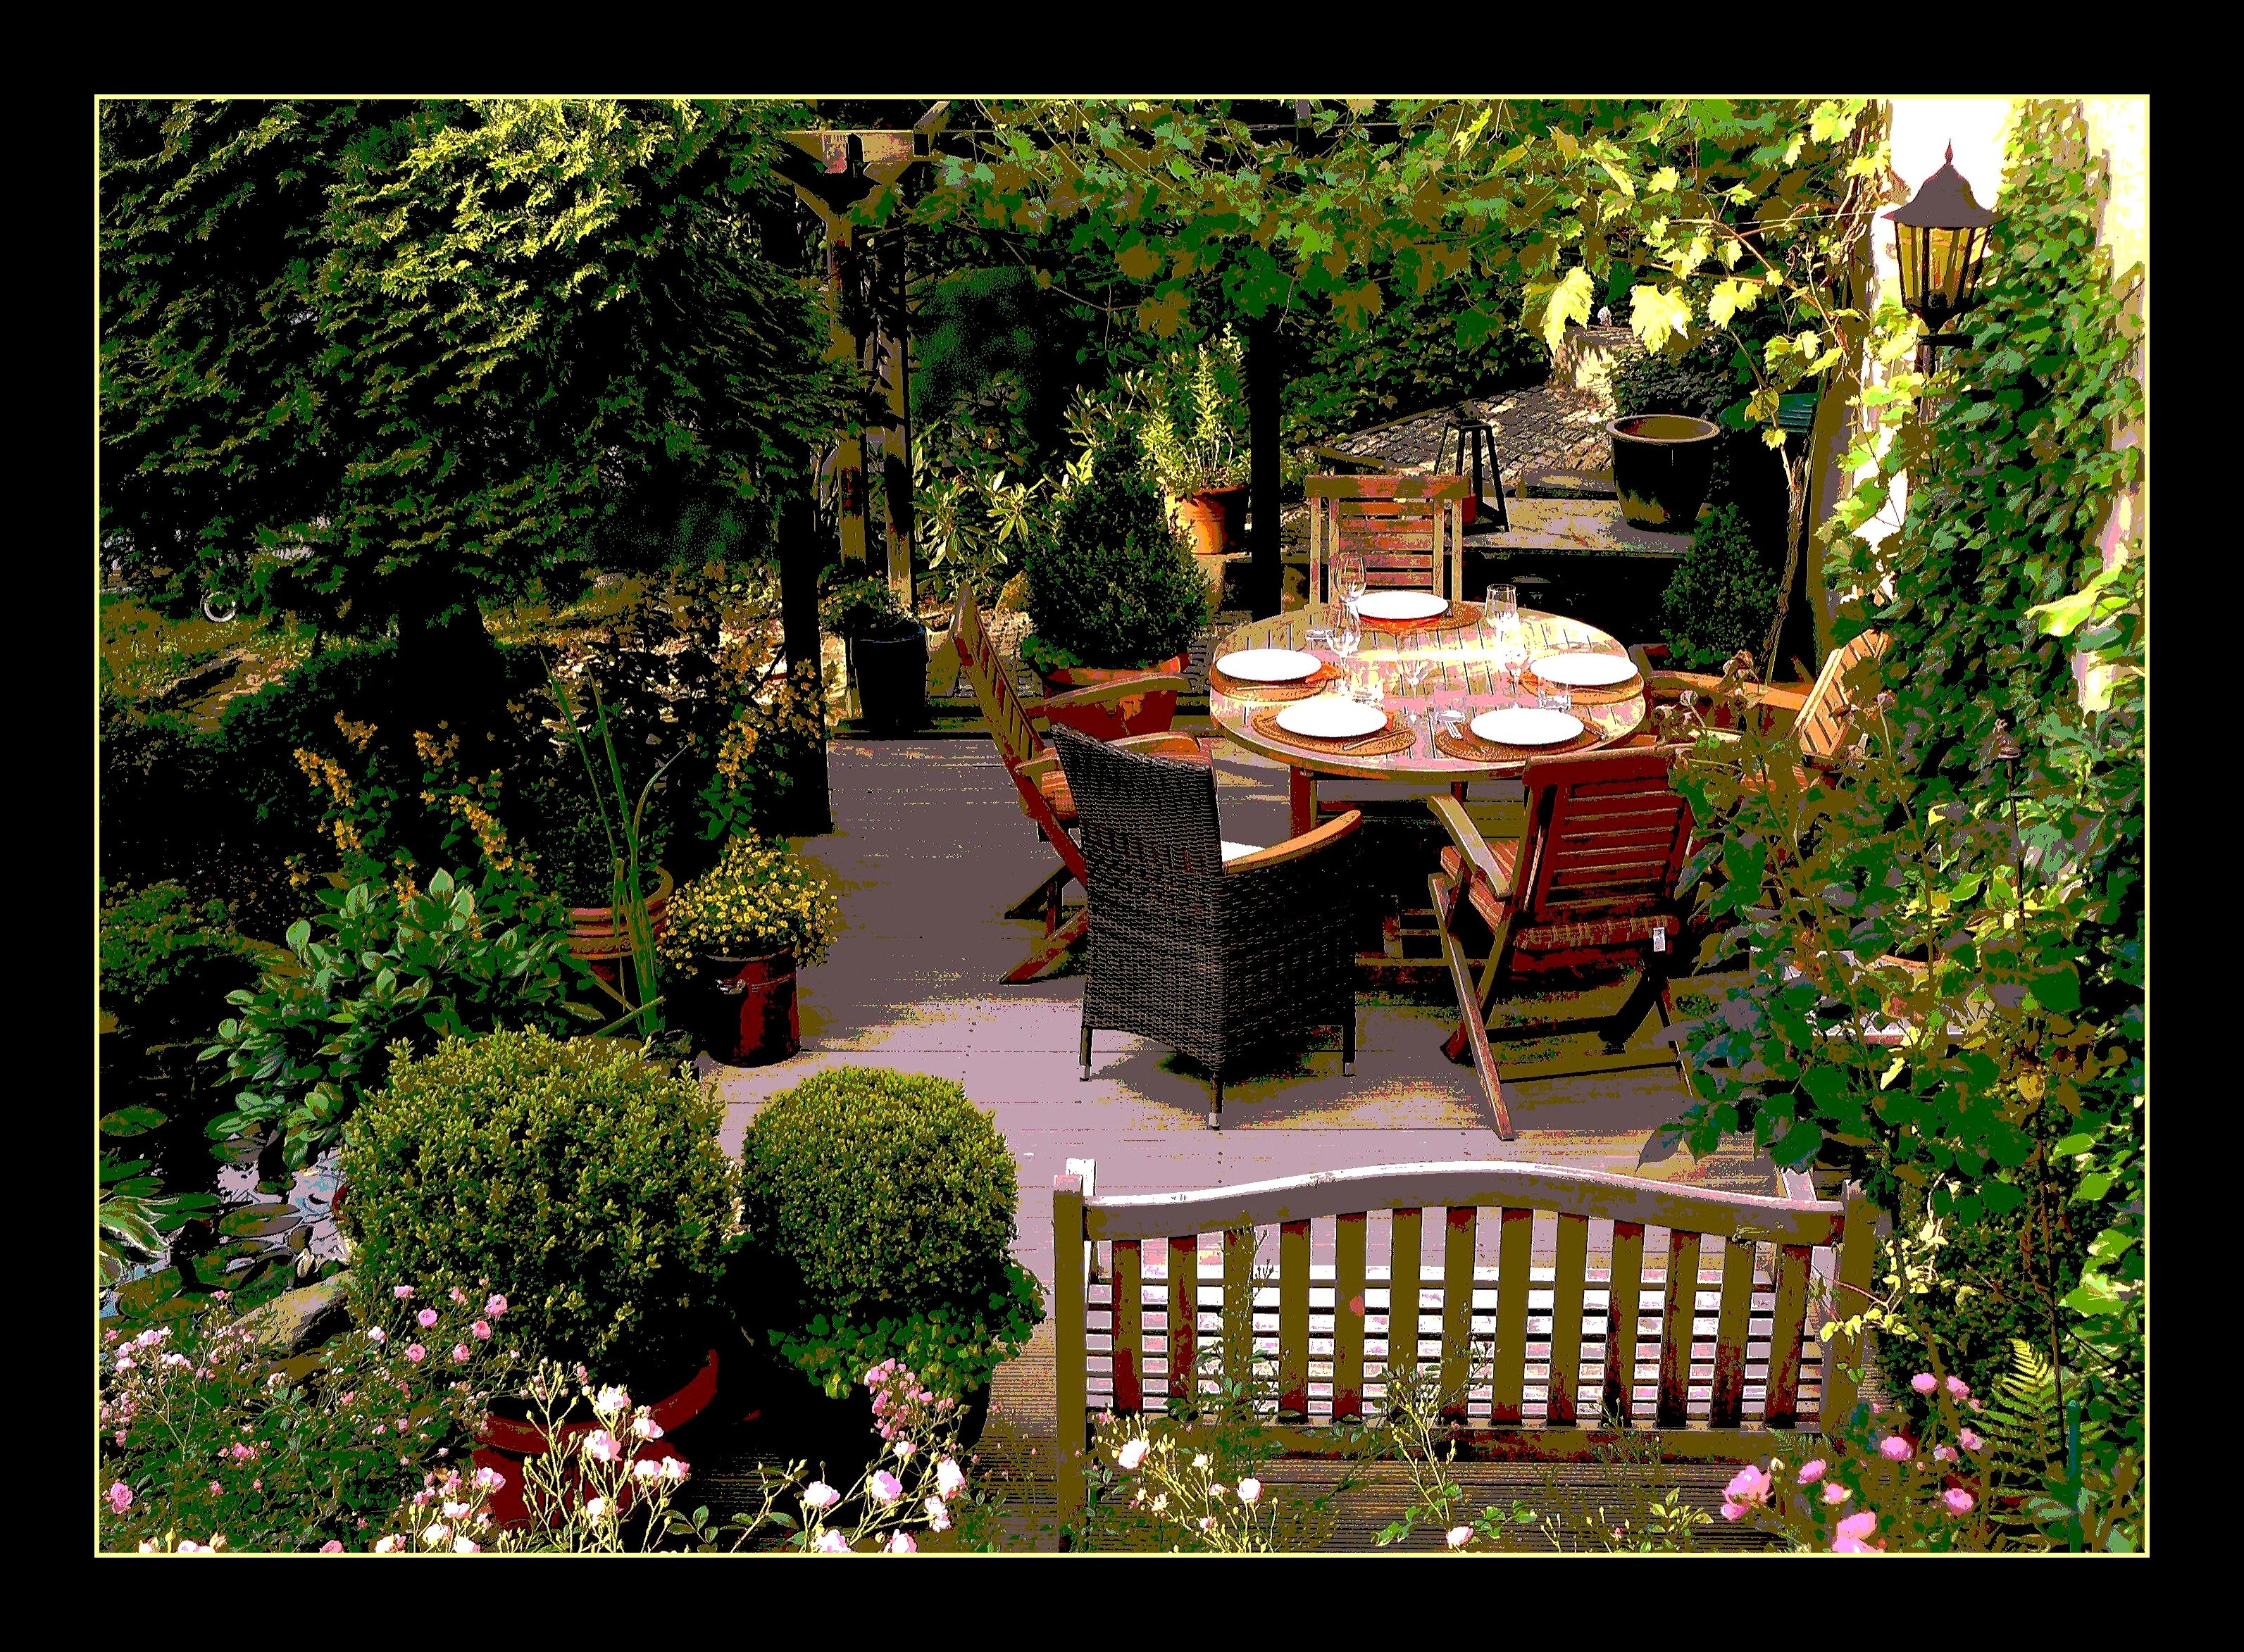
table, tree, nature, blossom, book, plant, mansion, flower, bloom, seat, summer, decoration, green, jungle, relax, ivy, backyard, cozy, furniture, garden, eat, flora, deco, flowers, sit, from above, leaves, terrace, courtyard, decorative, branches, yard, cover, at home, ornamental plant, shades of green, gedeckter table, invitation, after work, shadow play, garden furniture, garden chair, garden table, garden chairs, garden bench, boxwood, summer green, outdoor structure, landscape lighting